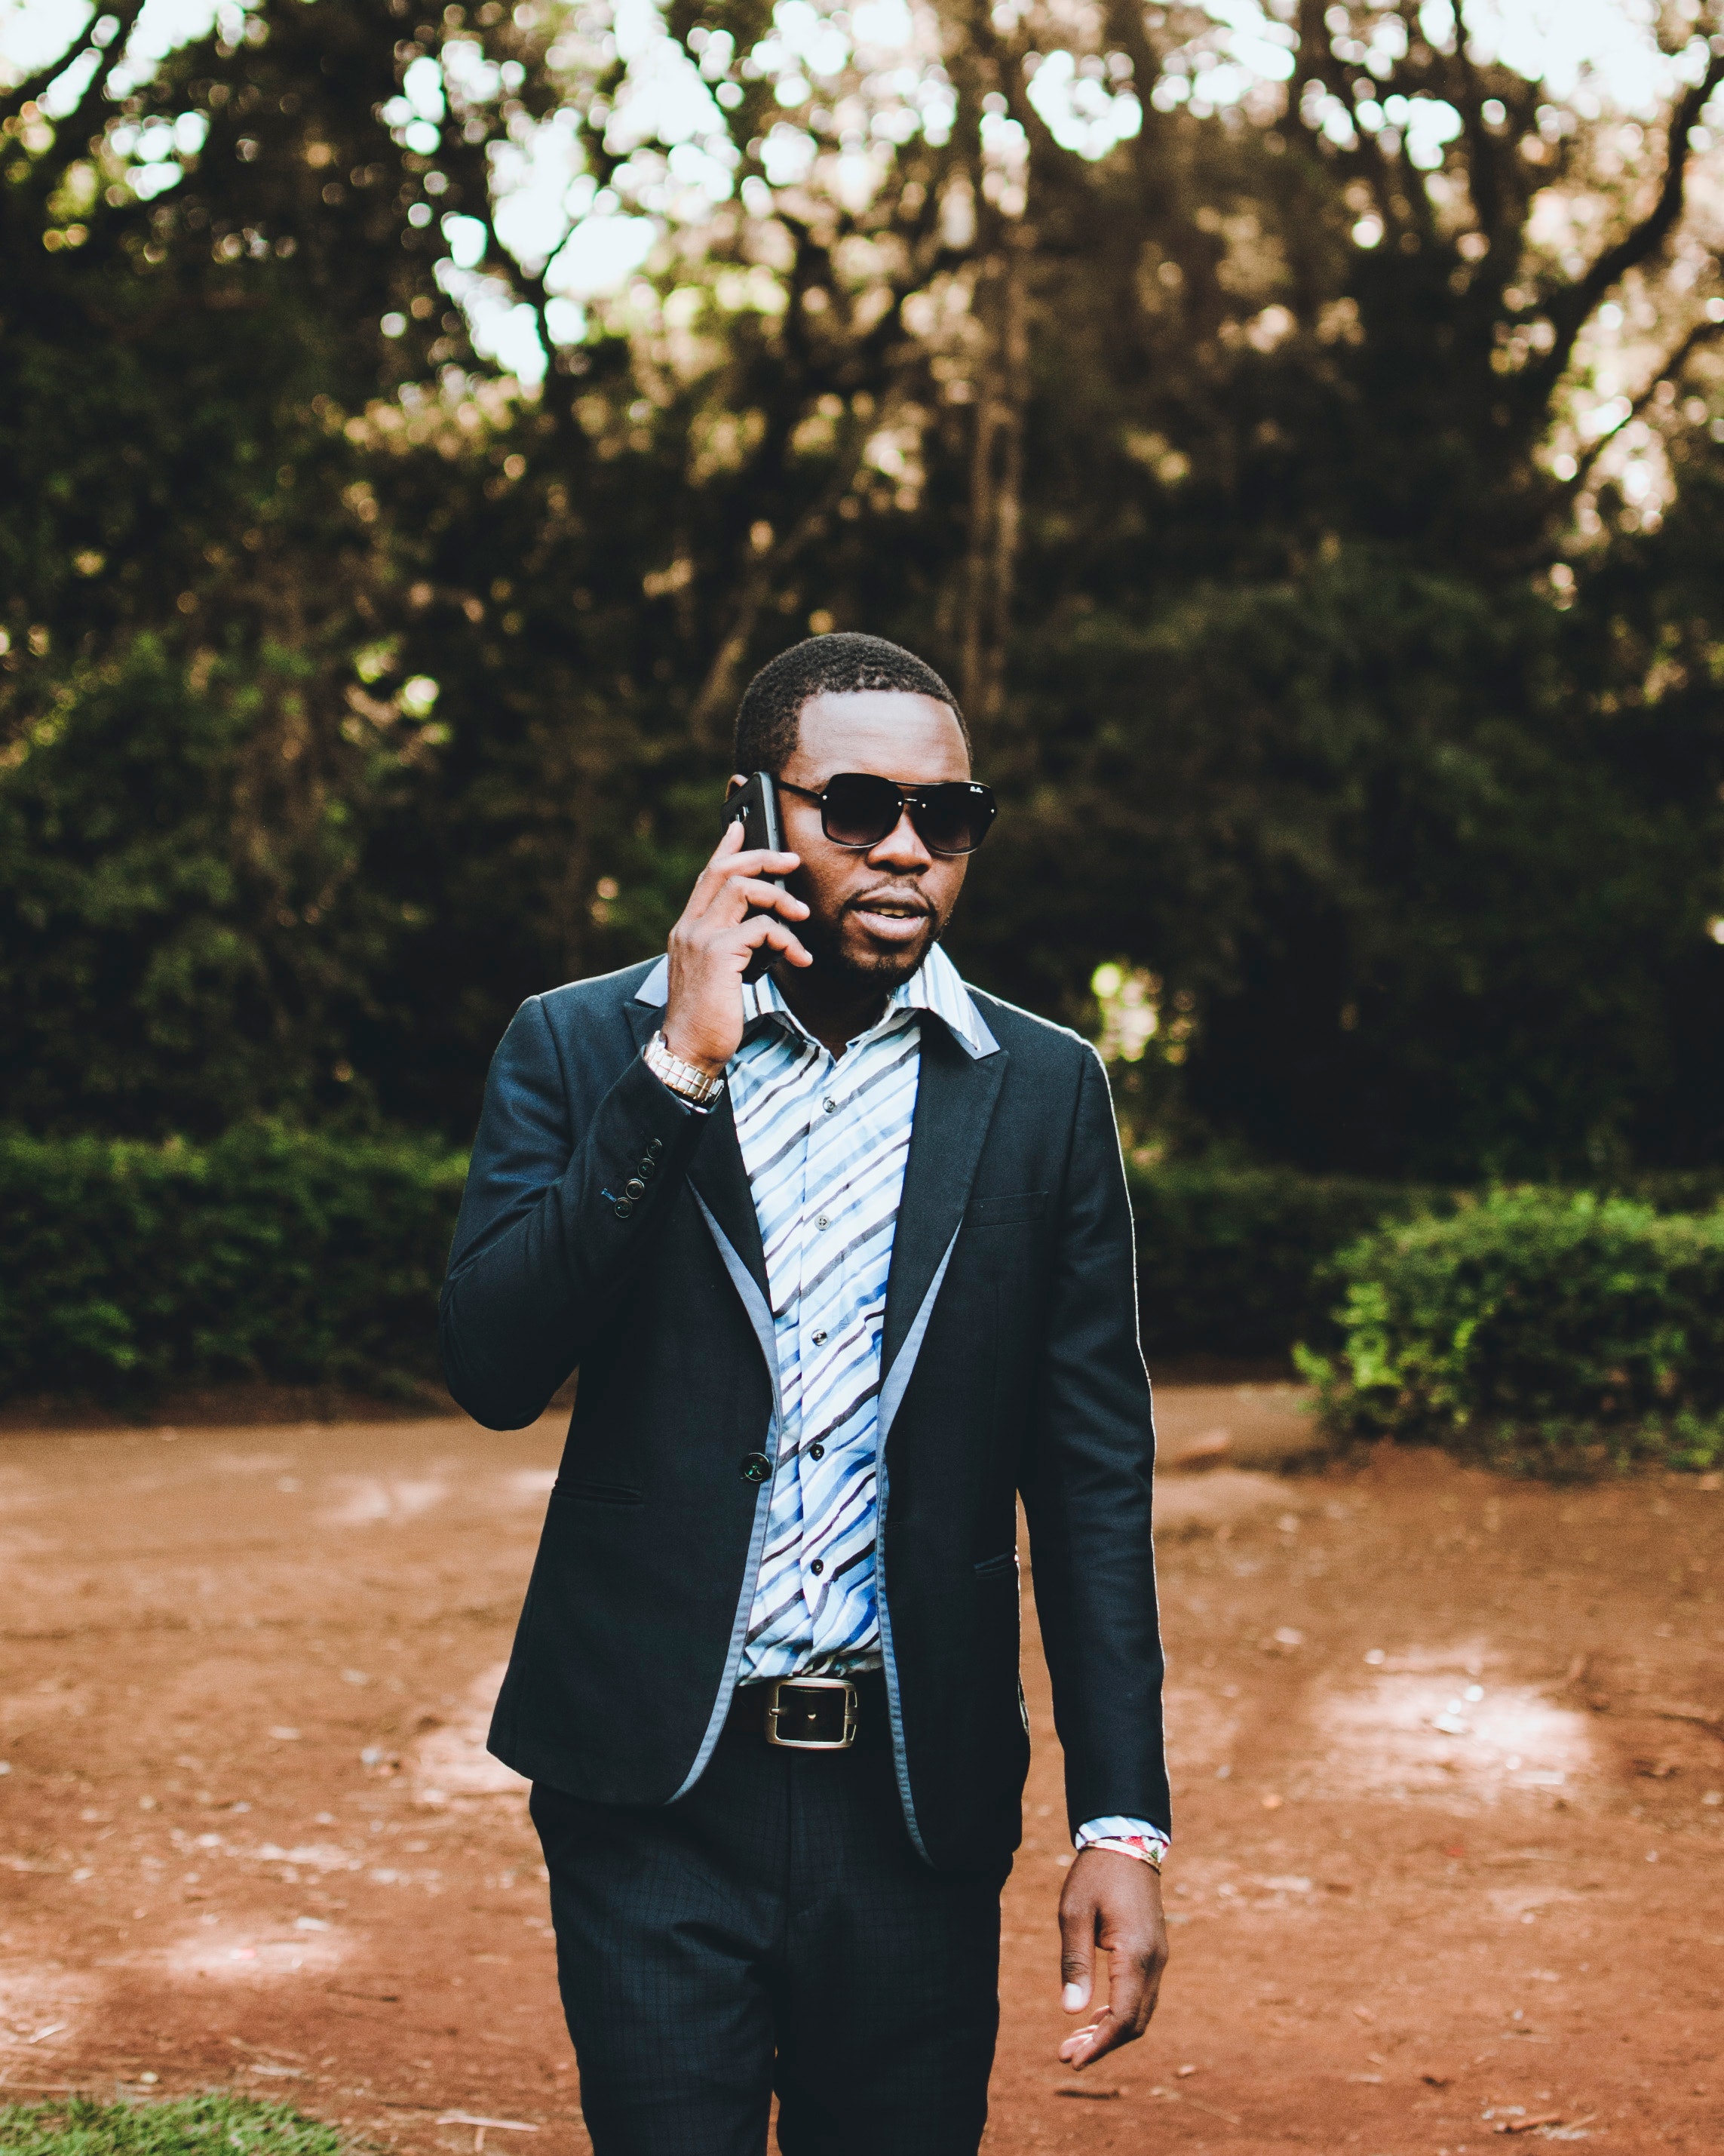
photograph, suit, eyewear, blazer, formal wear, outerwear, cool, jacket, tuxedo, fashion, glasses, street fashion, photography, sunglasses, tie, vision care, dress shirt, jeans, top, trousers, style